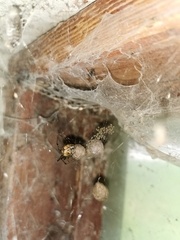
Species: Parasteatoda_tepidariorum